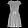
Label: Dress